Maa Shoolini

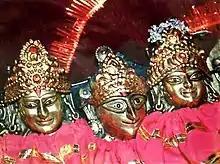
Maa Shoolini

Shoolini, (Sanskrit: शूलिनी) is the principal form of the Goddess Durga or Parvati, also known as Devi and Shakti.